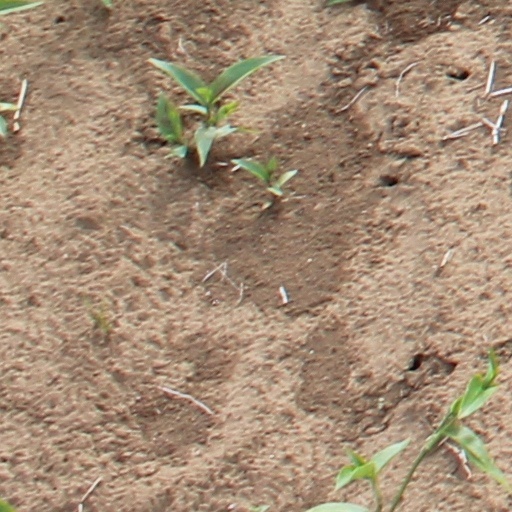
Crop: wheat